Bushranger

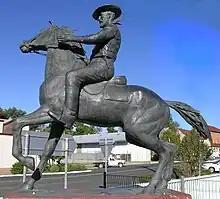
A statue of Captain Thunderbolt, Uralla, New South Wales

Bushranging was largely considered a bygone era by the 1890s. There were however a few major cases from this point on, including the Governor gang—a trio consisting of Aboriginal fencing contractor Jimmy Governor, his brother Joe Governor, and associate Jack Underwood. In July 1900 they perpetrated the Breelong Massacre, killing four members of the Mawbey family and a schoolteacher. The Governor brothers proceeded to engage in a crime spree across northern New South Wales, murdering an additional four people and triggering one of the largest manhunts in Australian history. After three months, Jimmy was arrested by a group of armed locals in Bobin, and his brother Joe was fatally shot near Singleton a few days later. Jack Underwood (who had been caught shortly after the Breelong Massacre) was hanged in Dubbo Gaol on 14 January 1901, and Jimmy Governor was hanged in Darlinghurst Gaol on 18 January 1901.